Court Street Historic District (Binghamton, New York)

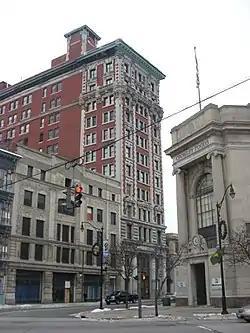
Court Street Historic District in Binghamton, New York, December 2008

Court Street Historic District is a national historic district located at Binghamton in Broome County, New York. The district includes 87 contributing buildings and encompasses the historic downtown core of downtown Binghamton. The majority of the contributing structures are commercial buildings built between about 1840 and 1939. Ten and twelve story office buildings built in the 20th century are prominent features of the district. Located within the boundaries of the district are the separately listed Broome County Courthouse and Binghamton City Hall.